Earth Island Institute

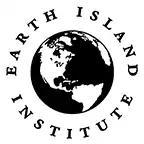
Earth Island Institute logo.

Earth Island Institute publishes a quarterly periodical entitled Earth Island Journal, edited by Maureen Nandini Mitra. Content is largely dedicated to investigative pieces and showcases environmental grassroots movements as well as environmental reporting and commentary from around the world. The publication has received industry awards for "uncovering stories ignored by larger media outlets," including a 2019 Izzy Award for independent media.